Hanford Engineer Works

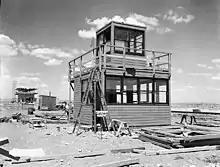
Hanford Airport control tower under construction

There was also an airport with a blacktop runway wide and long. When the camp expanded, the airport was moved to a new site about west of Hanford. The new airport had two runways, one aligned north-south and the other east-west. Both were wide, but the north-south runway was long and the east-west only long. This enabled the airport to handle Air Transport Command aircraft carrying air express shipments. The airport's buildings consisted of two hangars and a hutment, and there were electrical fuel pumps.